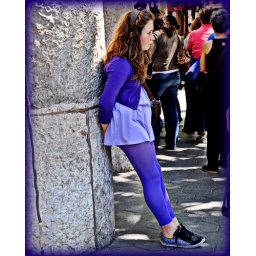
This young woman was standing in line to get into La Pedrera, another of Antoni Gaudi's building